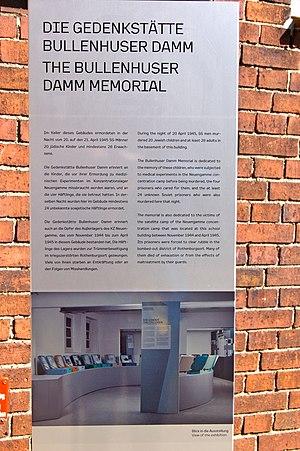
Hambourg (Rothenburgsort), Allemagne: Panneau d'information a l'entrée de l'école du Bullenhuser Damm